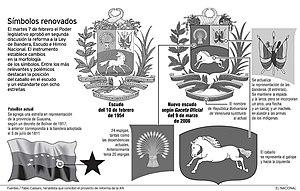
Les armoiries du Venezuela ont été adoptées par le Congrès de la République le 18 avril 1836. Elles forment un écu à trois quartiers :